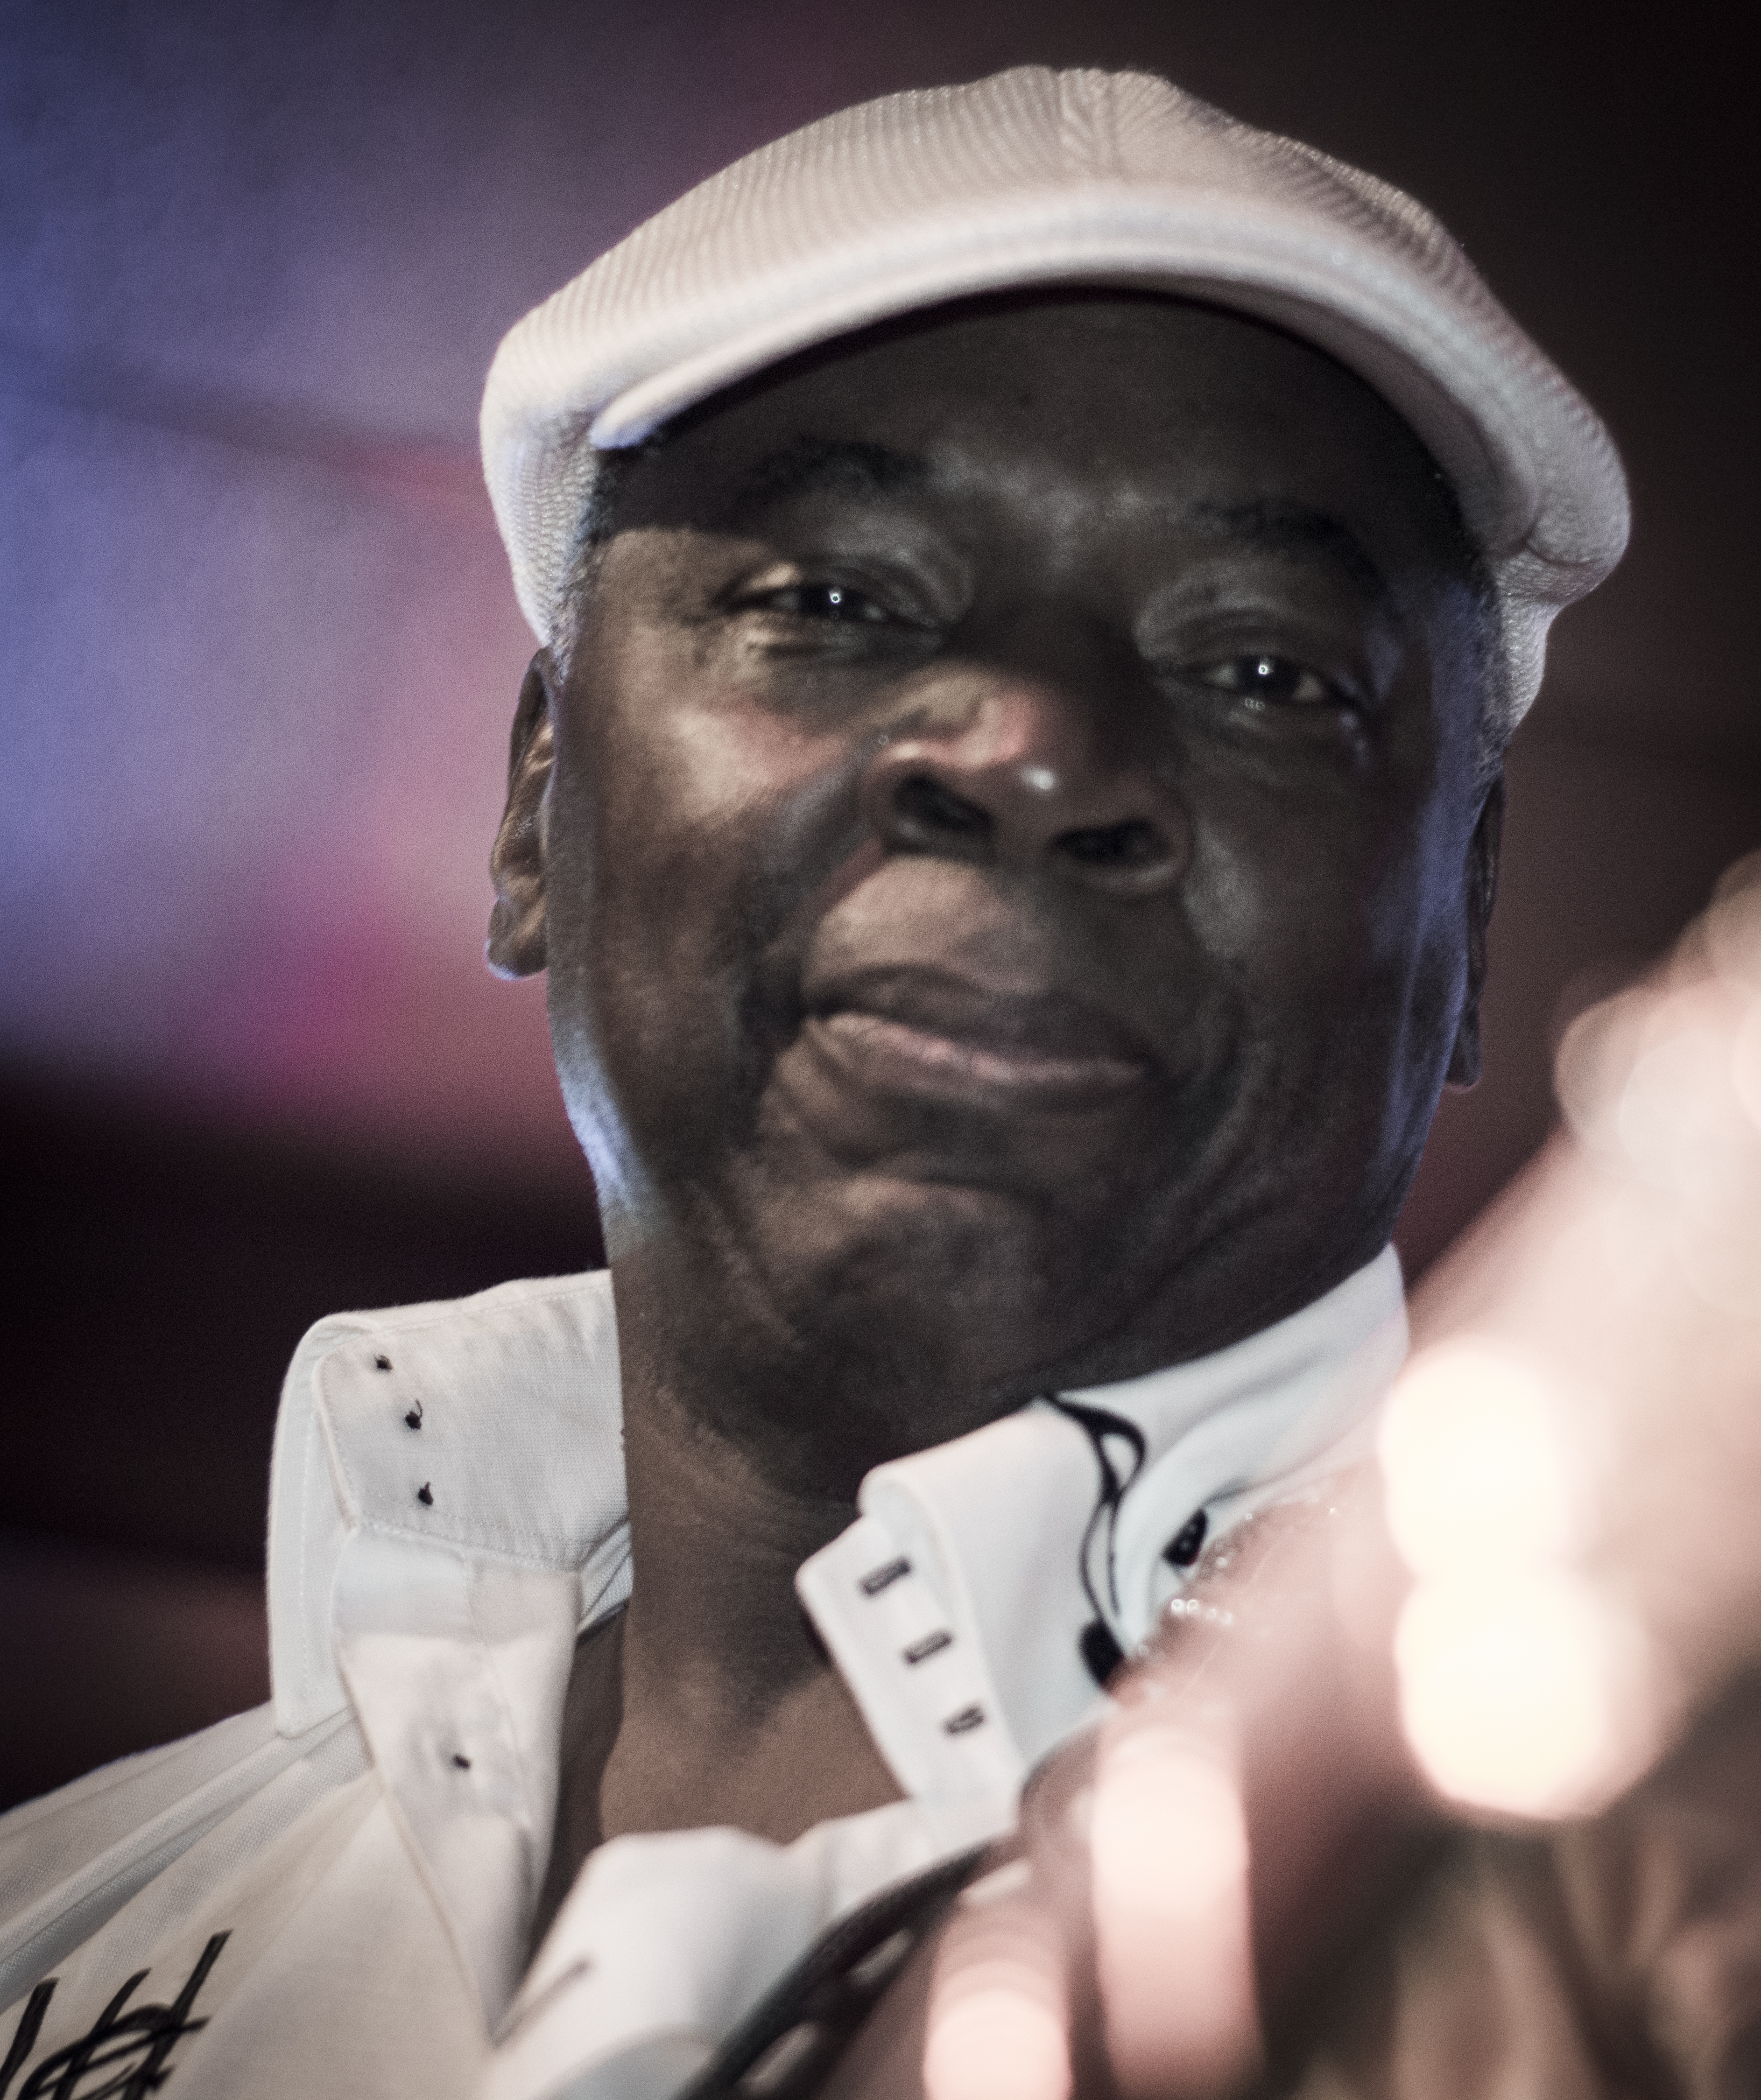
man, person, male, portrait, beard, head, facial hair